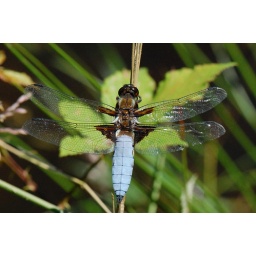
Mature male at a forest lake in the Brenne